Reinhard Vincent Graf von Hompesch

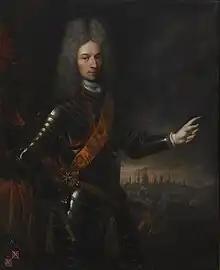
Reinhard Vincent von Hompesch (1660–1733)

Reinhard Vincent Graf von Hompesch (1660 – 20 January 1733) was a Dutch States Army officer and nobleman who served as the governor of Luxembourg, Namur and ’s-Hertogenbosch. His parents were Johann Dietrich II von Hompesch zu Bollheim and Rurich and Anna Louisa von Ketzgen.